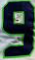
Number: 9